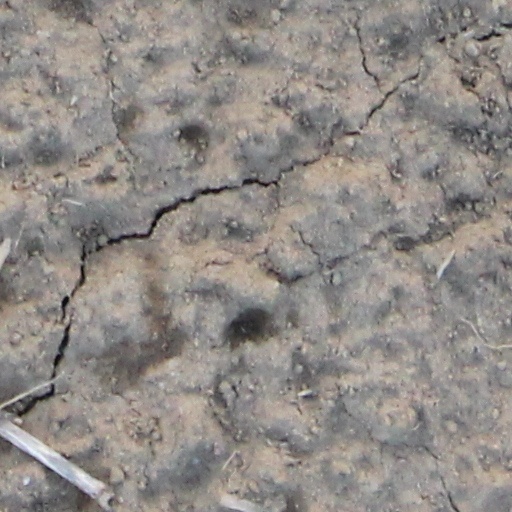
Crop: wheat